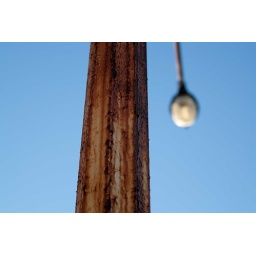
Rusted street lamp in parking lot of Valois Shopping Center (closed).